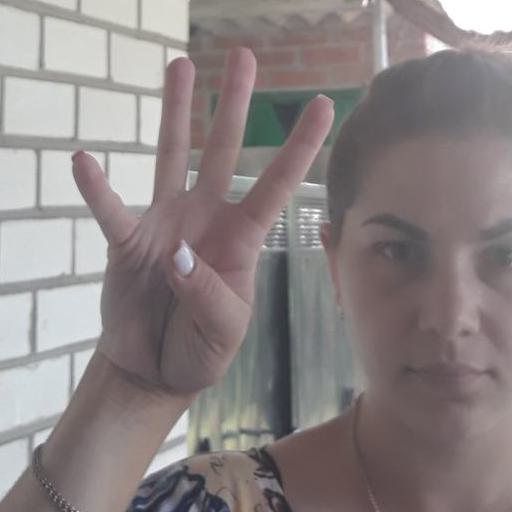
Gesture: four